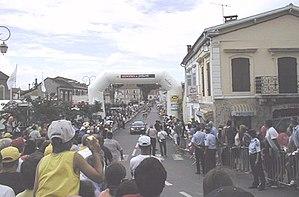
Arrivée à Mussidan (Dordogne, France), avenue Gambetta, de la 3e étape de la Grande Boucle féminine internationale 1999.